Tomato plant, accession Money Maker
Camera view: bottom (45 deg); turntable rotation: 330 degrees
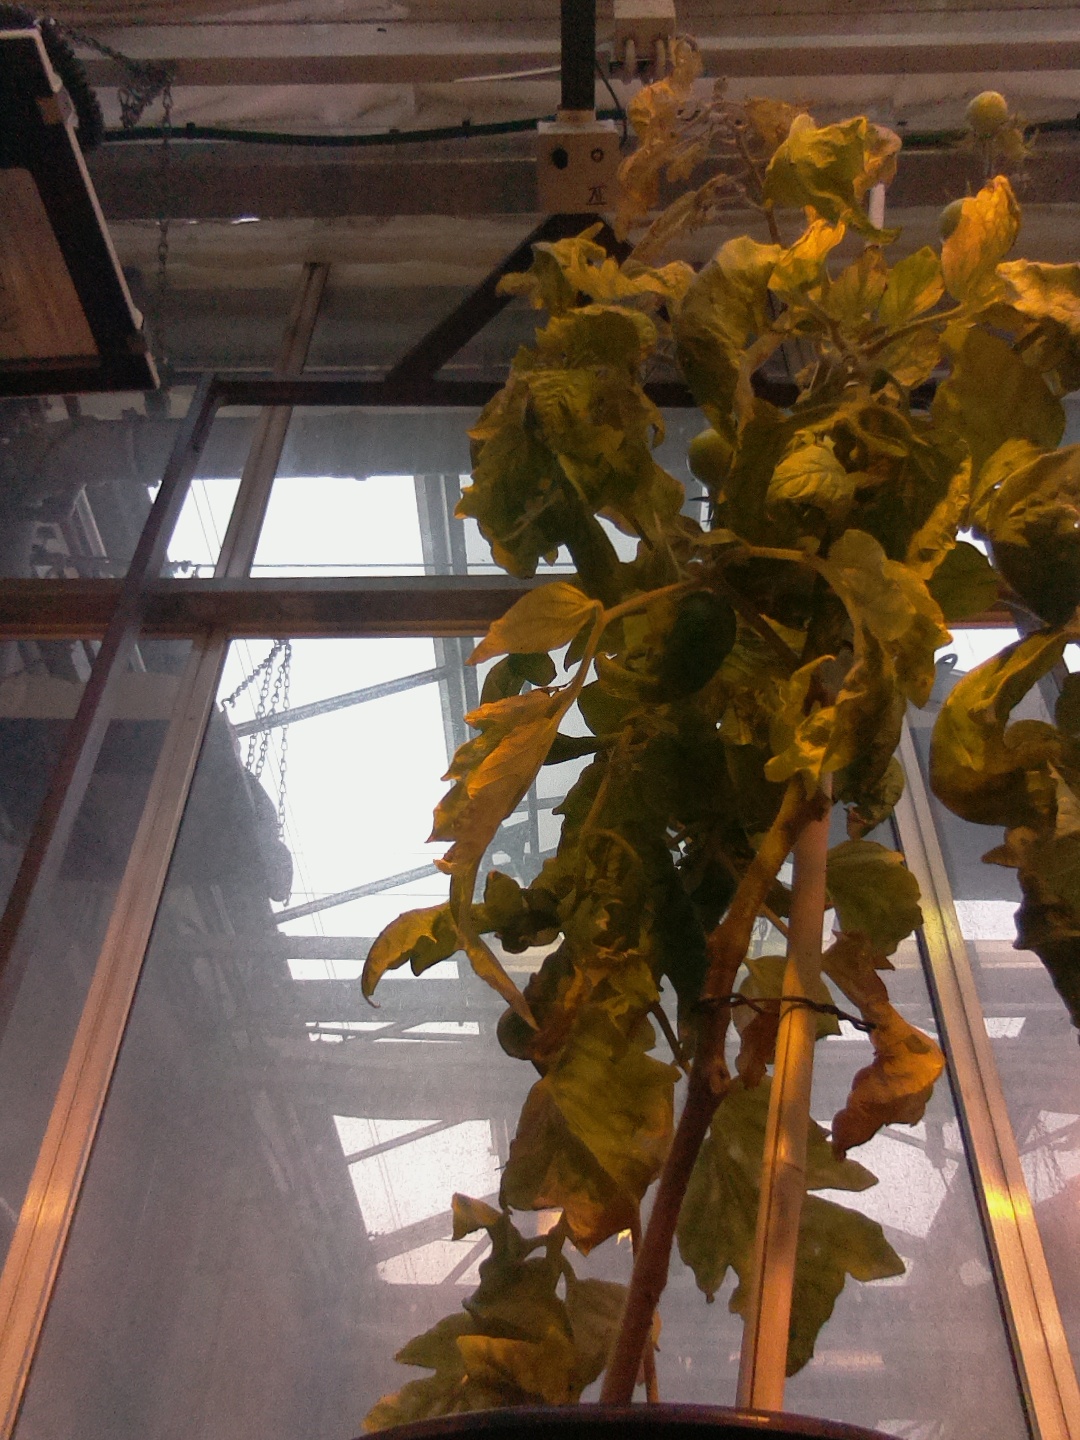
BBCH growth stage 83: 30%-40% of fruits show typical fully ripe color